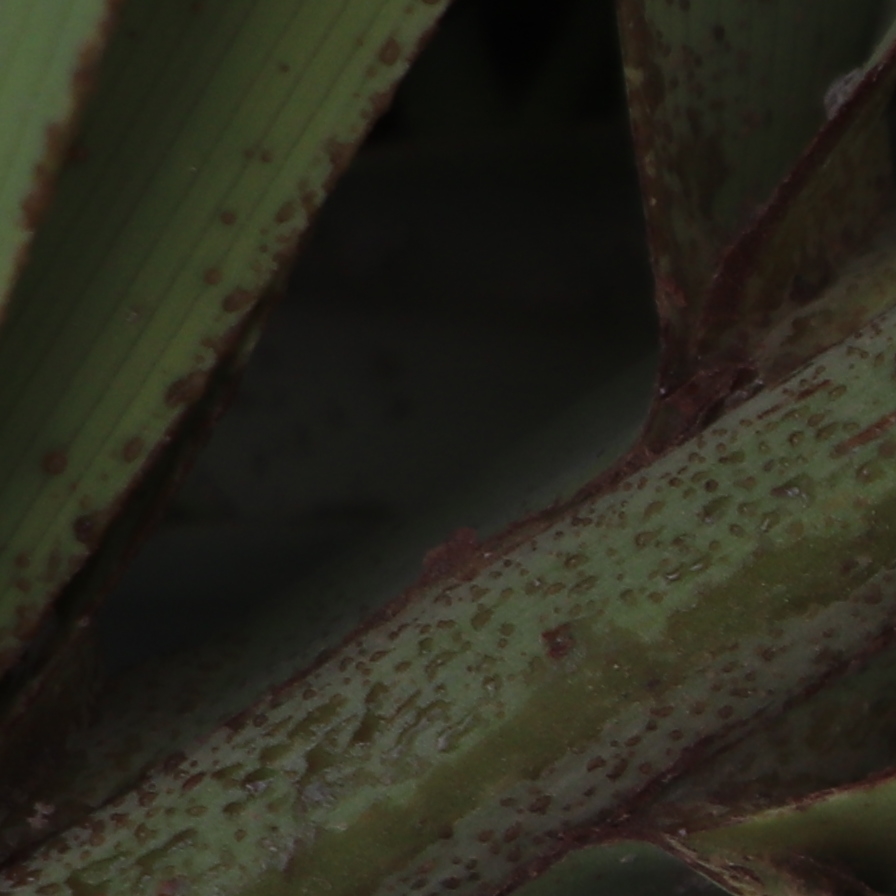
Label: Honey